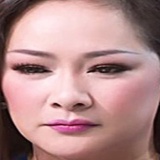
ca sĩ Như Quỳnh